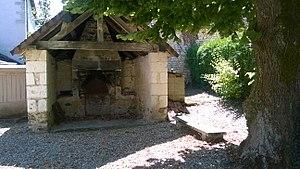
Avant la Révolution, les paysans étaient contraints de l'utiliser afin que le seigneur des lieux puisse récupérer une taxe sur son utilisation appelée ""banalité"".
Mairé est une commune du Centre-Ouest de la France, située dans le département de la Vienne en région Nouvelle-Aquitaine.